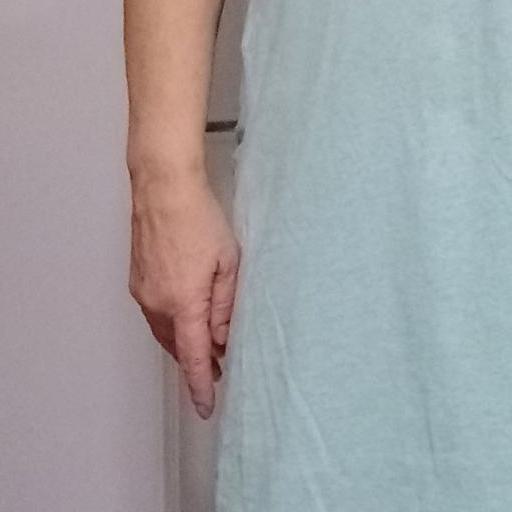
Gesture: no_gesture